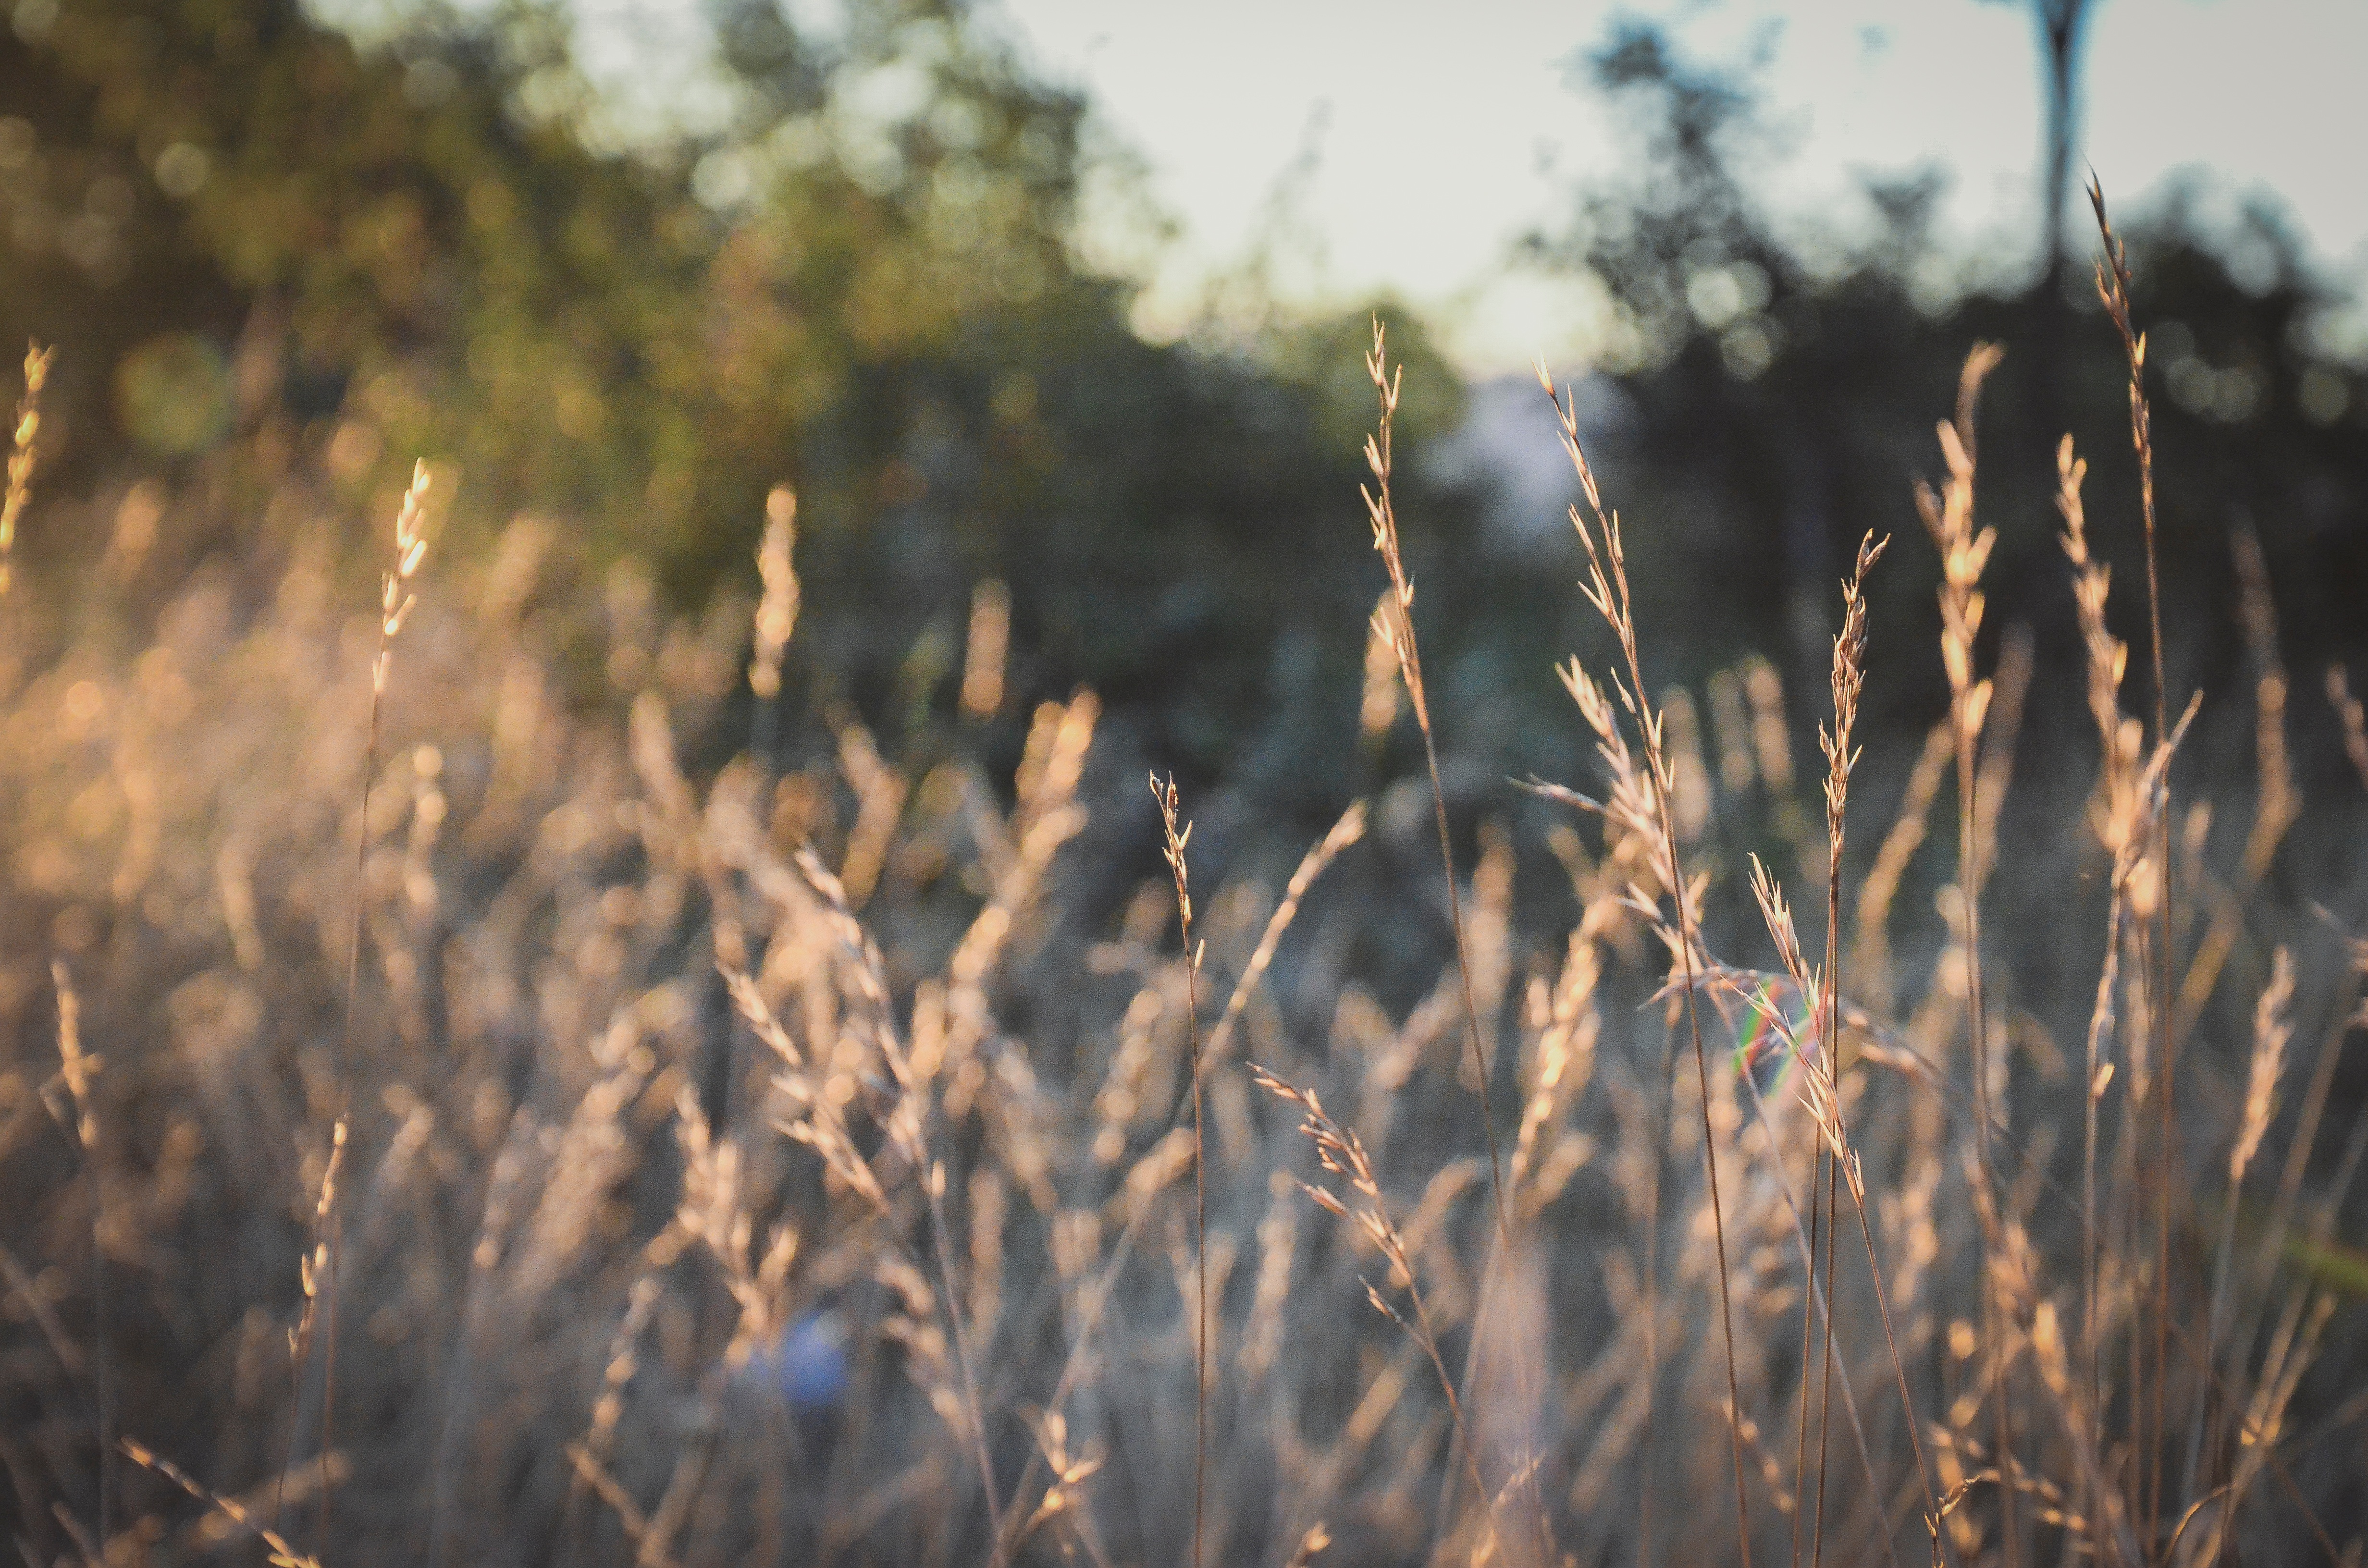
tree, nature, forest, grass, branch, light, plant, sunset, field, meadow, prairie, sunlight, morning, leaf, flower, frost, reflection, autumn, agriculture, season, habitat, grass family